John of Bohemia

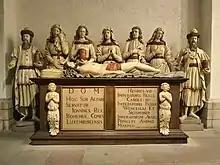
John's tomb in the crypt of the Notre-Dame Cathedral in Luxembourg City

In 1310, his father arranged the marriage of 14-year-old John to Elizabeth of Bohemia. The wedding took place in Speyer, after which the newlyweds made their way to Prague accompanied by a group led by the experienced diplomat and expert on Czech issues, Peter of Aspelt, Archbishop of Mainz. Because the emperor had imperial Czech regiments accompany and protect the couple from Nuremberg to Prague, John was thus forced to invade Bohemia on behalf of his wife Elizabeth. The Czech forces were able to gain control of Prague and depose the reigning king, Henry of Gorizia, King of Bohemia, on 3 December 1310. The deposed King Henry fled with his wife Anne of Bohemia (the sister of John's wife) to his duchy (the Duchy of Carinthia). The coronation of John and Elizabeth to the Bohemian throne took place on 7 February 1311, making them King and Queen of Bohemia. The castle at Prague was uninhabitable, so John made residence in one of the houses on the Old Town Square, and with the help of his advisors, he stabilized affairs in the Czech state. He thereby became one of the seven prince-electors of the Holy Roman Empire and – in succession of his brother-in-law Wenceslaus III of Bohemia – claimant to the Polish and Hungarian throne. His attempts to follow his father as King of the Romans failed with the election of Louis IV of Bavaria in 1314. Nevertheless, John later would support Louis IV in his rivalry with Frederick the Fair, King of Germany, culminating in the 1322 Battle of Mühldorf in which, in return, he received the Czech region of Egerland as a reward.